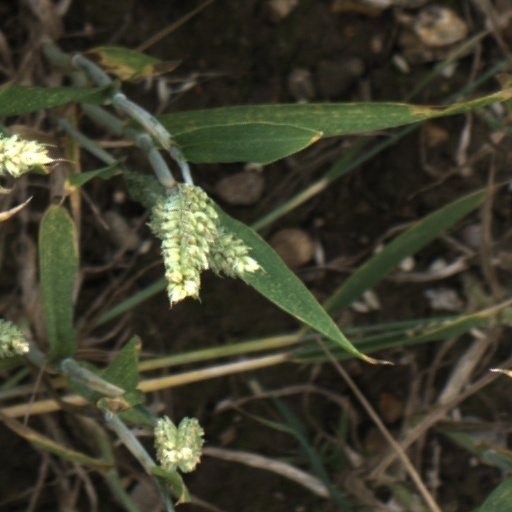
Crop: wheat